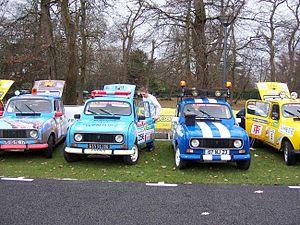
4l esip
L’école nationale supérieure d'ingénieurs de Poitiers est l'une des 205 écoles d'ingénieurs françaises accréditées au 1ᵉʳ septembre 2019 à délivrer un diplôme d'ingénieur.